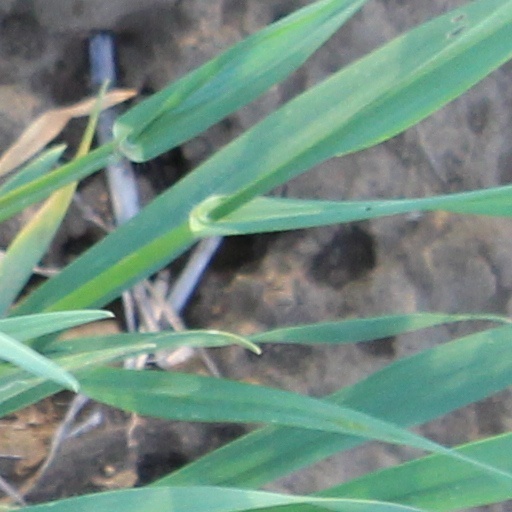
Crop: wheat